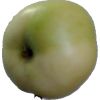
Label: Apple 6